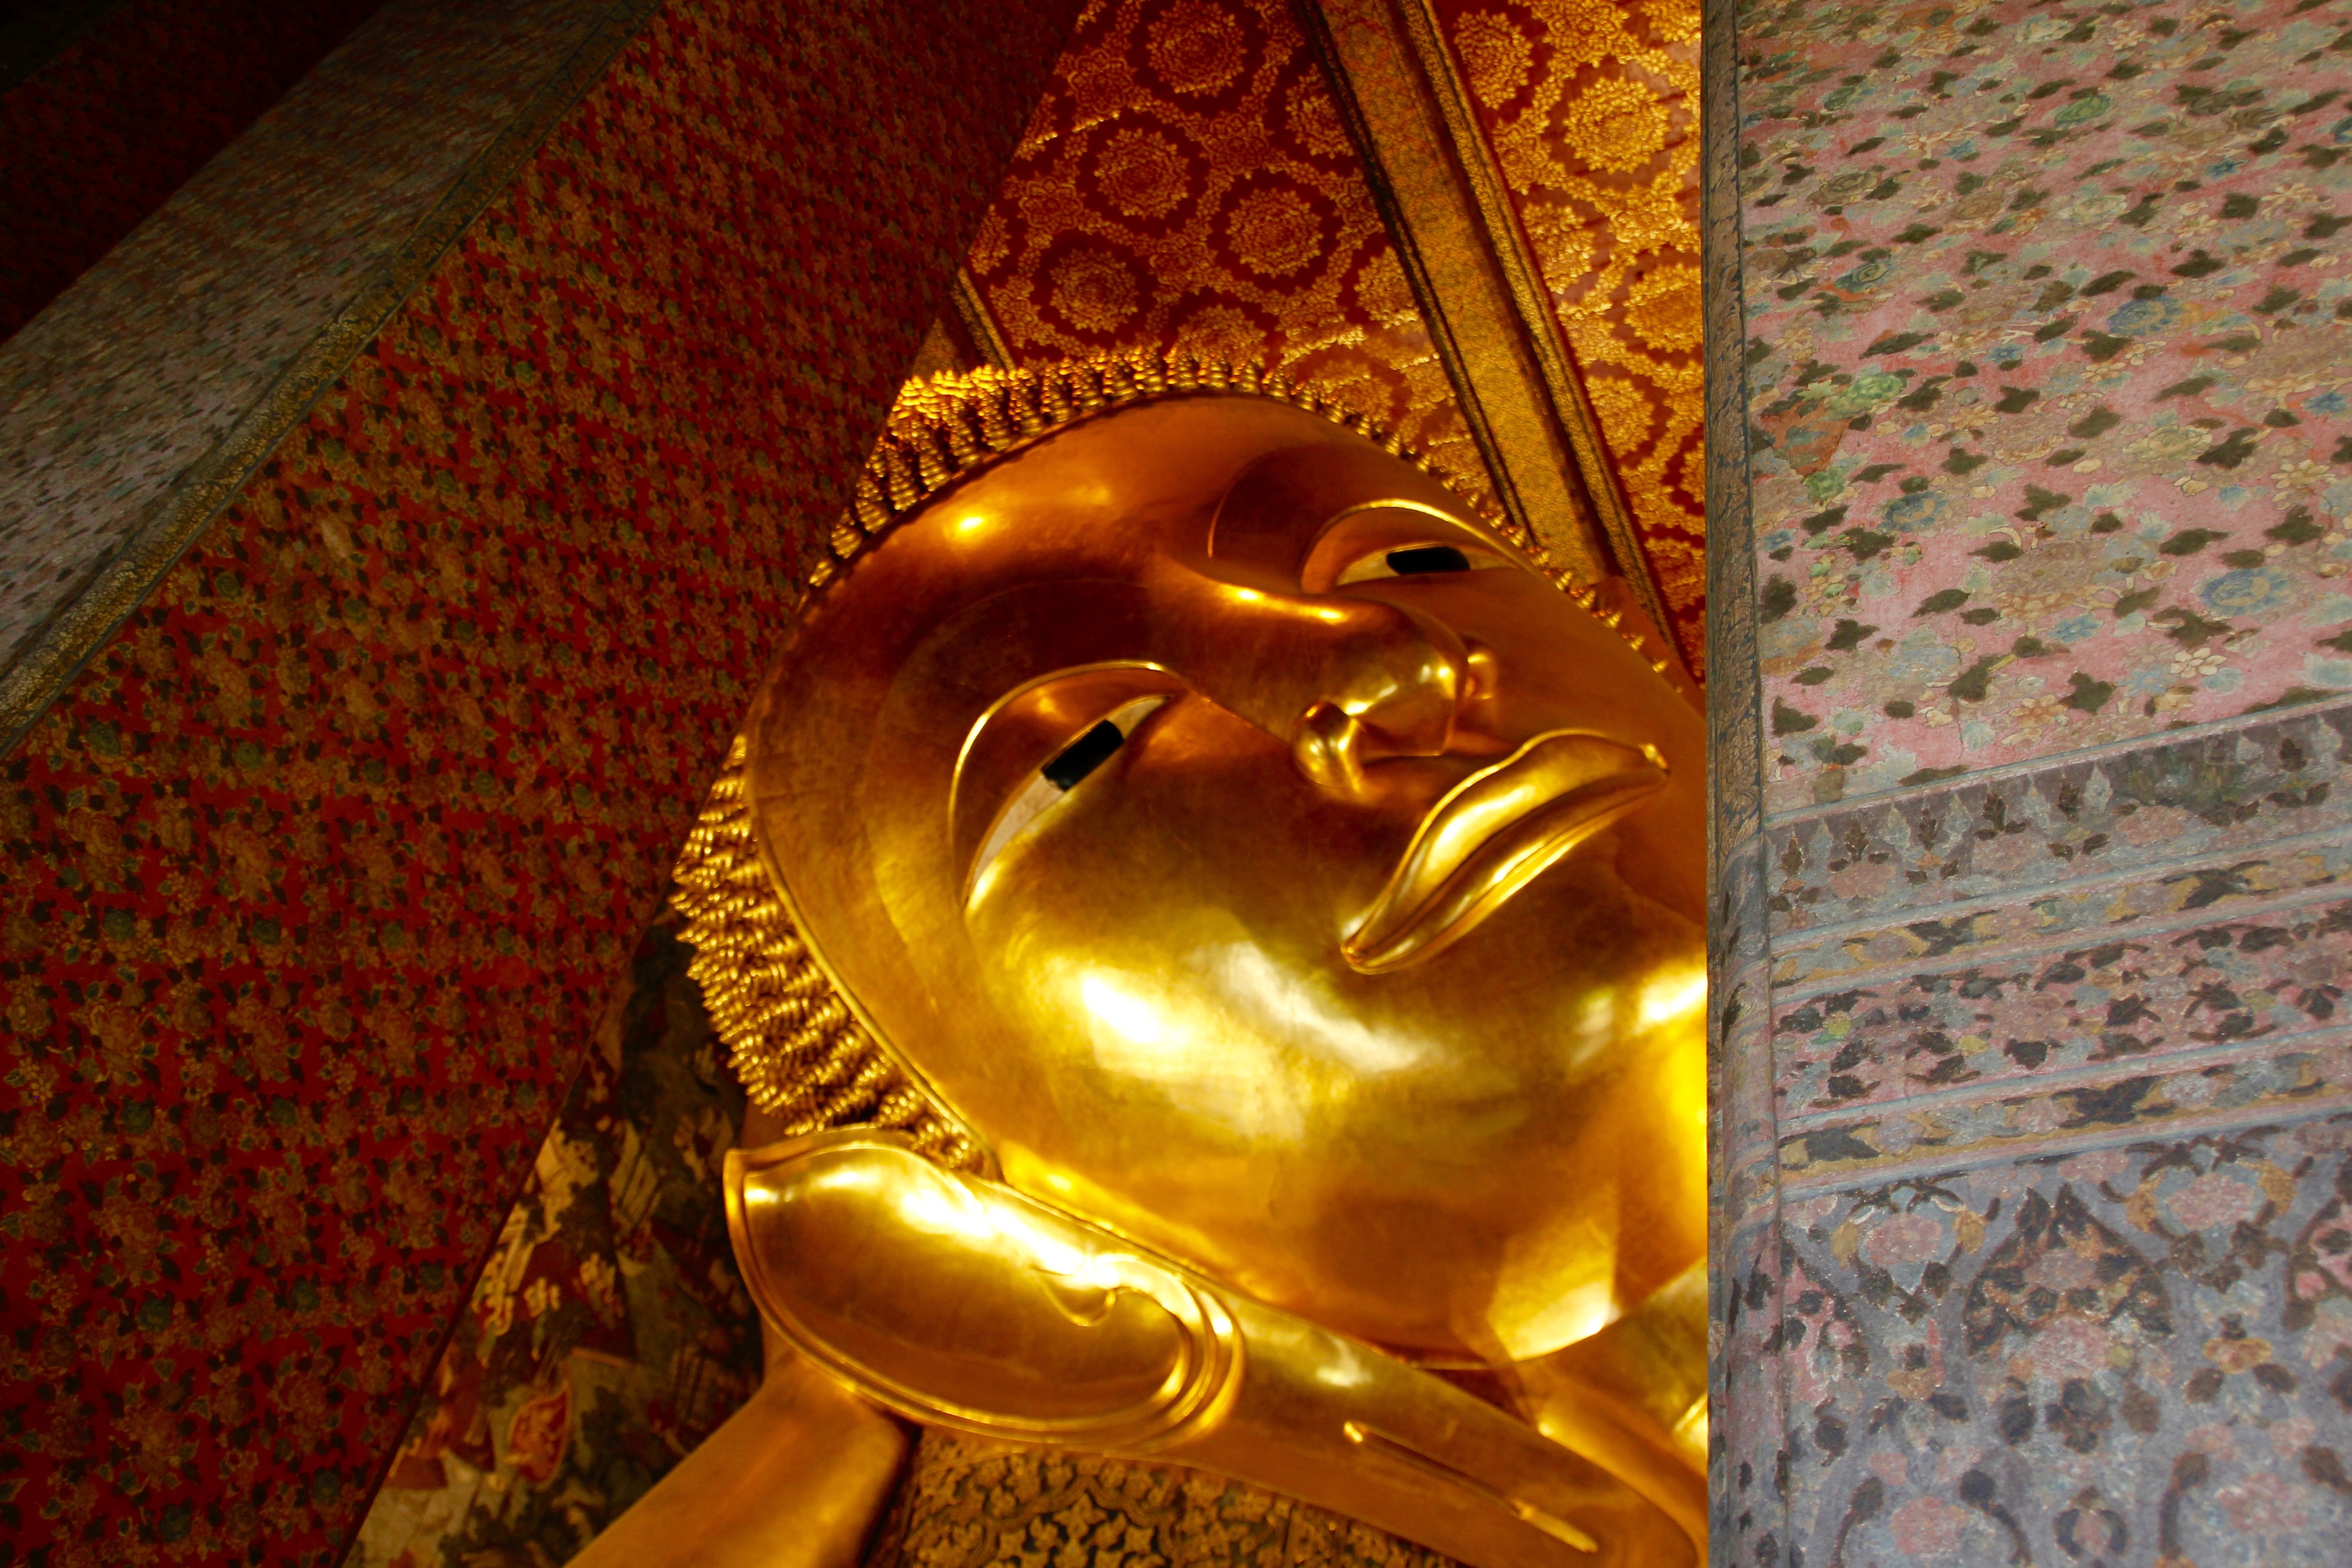
monument, statue, metal, buddhism, asia, thailand, musical instrument, face, meditation, gold, temple, head, buddha, deity, serenity, huge, carving, lying, southeast, hinduism, golden buddha, inner calm, gautama buddha